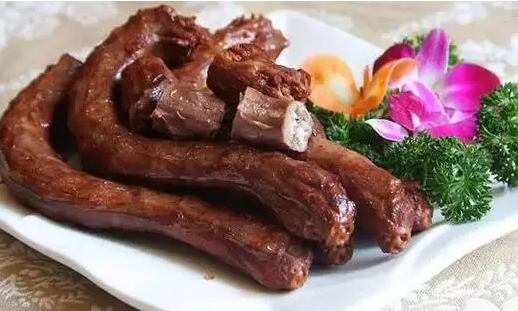
Label: trash